MV Explorer (1969)

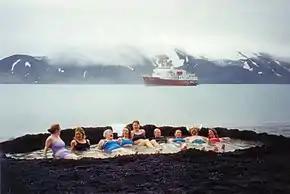
Tourists at Deception Island (2006)

"Explorer" was commissioned by Lars-Eric Lindblad, the Swedish-American pioneer of "exotic expedition" tours, and built in 1969 at Uudenkaupungin Telakka, a shipyard in Uusikaupunki, Finland. The ship was built to stay afloat with two compartments filled with water. Her original Finnish-Swedish ice class was 1C, which is relatively weak. It is not known when the ice class was uprated to 1A. The vessel was originally named "Lindblad Explorer", after Lars-Eric Lindblad, and was the first custom-built expeditionary cruise ship.